Roscoe Turner

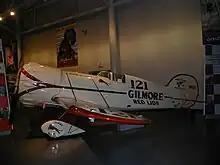
Wedell-Williams 44 Replica (NR61Y)

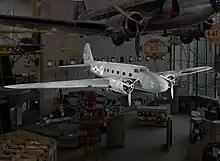
MacRobertson Race Boeing 247 displayed at NASM (painted NC13369 on right side, NR257Y on left side)

In early 1930, Turner persuaded Gilmore Oil Company to purchase from General Tire & Rubber Company the Lockheed Air Express (NR3057) that Henry Brown had flown in the 1929 races. Turner replaced the Pratt & Whitney R-1690 Hornet with a Pratt & Whitney R-1340 Wasp, fitted with an NACA cowling. The aircraft was painted cream with red and gold trim, plus matching lion head logo, advertising Gilmore Red Lion products. (Gilmore Oil Company was later absorbed by the Socony-Vacuum Oil Company, later renamed Mobil). Turner took on Lockheed employee Don Young as his mechanic, in a working partnership that lasted over 20 years.